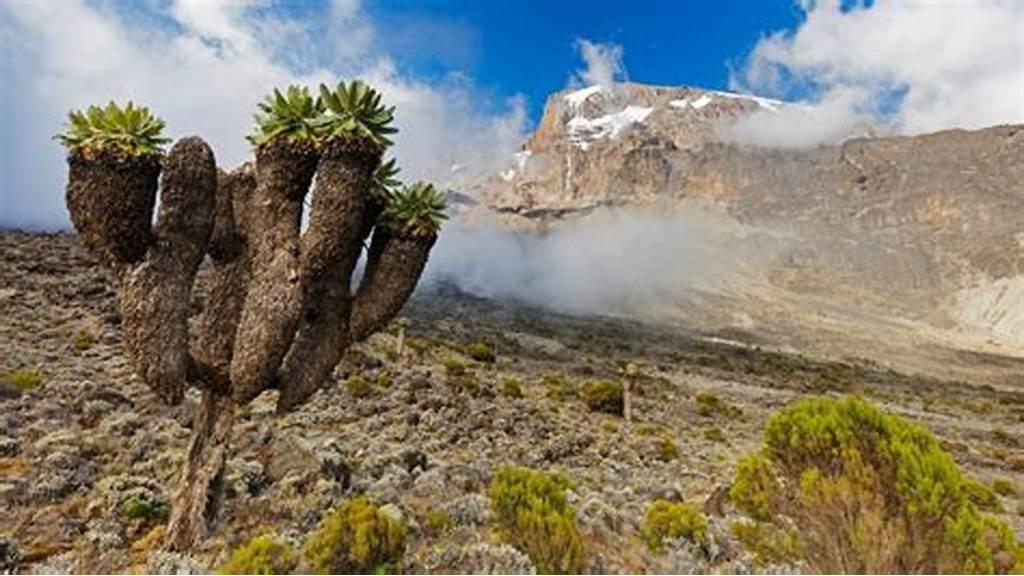
Mlima mrefu ukiwa na barafu iliyoshuka juu ya vilele vyake huku chini kuna miti michache ya kijani ikitapakaa hapa na pale, chini ya anga la bluu iliyopambwa na mawingu meupe. Ikienda mandhari tulivu na ya kuvutia sana.